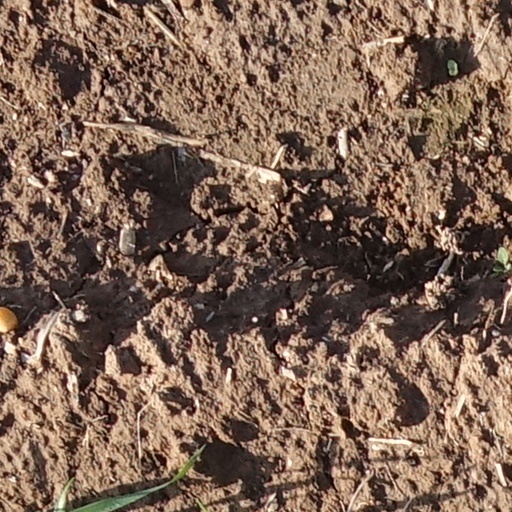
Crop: wheat